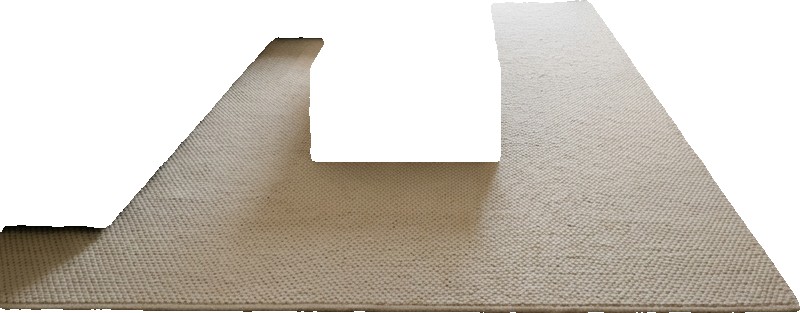
Surface category: rug